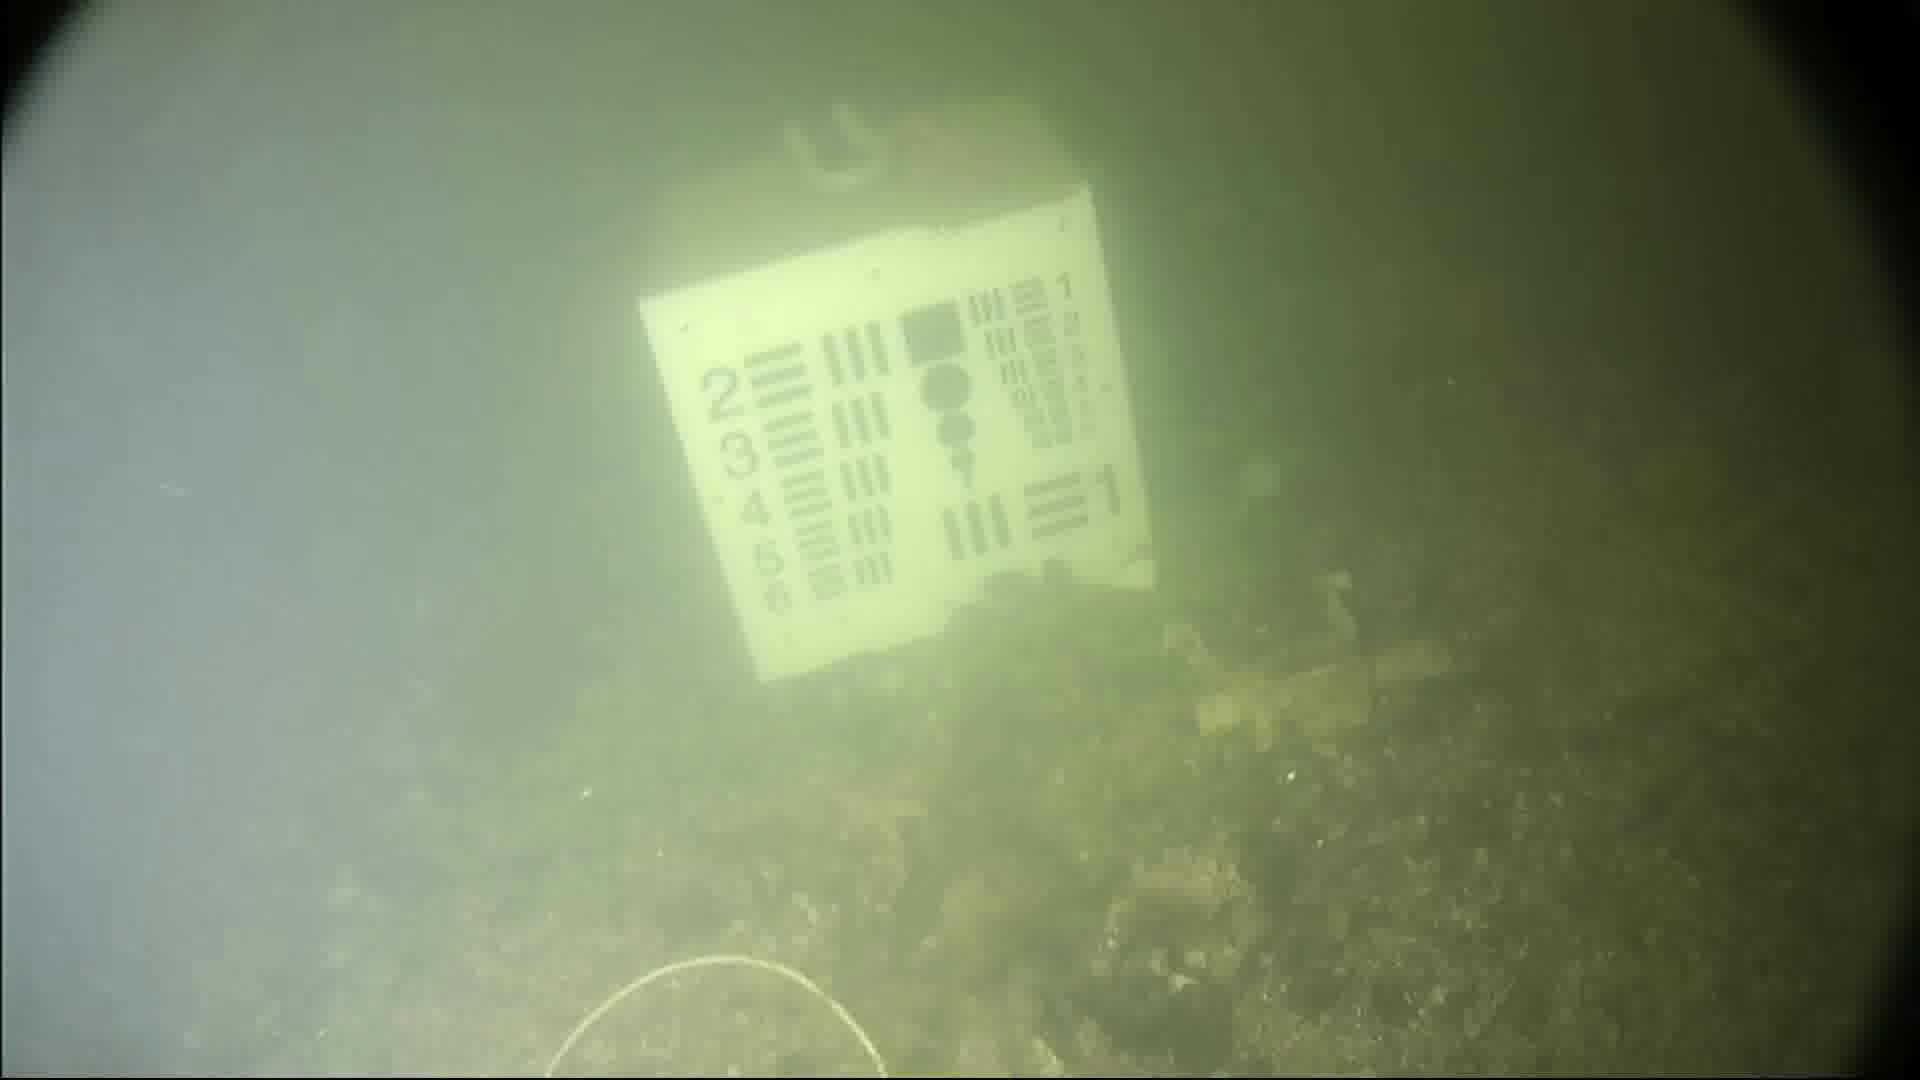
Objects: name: starfish
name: jellyfish